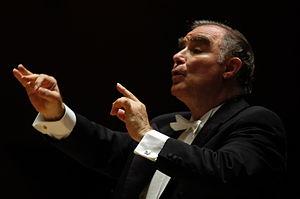
La Société française Anton Bruckner est une association de musicologie créée le 11 octobre 1957, autour de l'œuvre du symphoniste autrichien Anton Bruckner ainsi que de celles des compositeurs classiques européens du XIXᵉ siècle, par le musicologue Paul-Gilbert Langevin. C'est une association loi de 1901, qui disparaît au décès de ce dernier en 1986.
21 janvier: Musique pour cordes, percussion et célesta de Béla Bartók, créée à Bâle par Paul Sacher.
Roberto Benzi, né le 12 décembre 1937 à Marseille, est un chef d'orchestre et pianiste franco-italien.